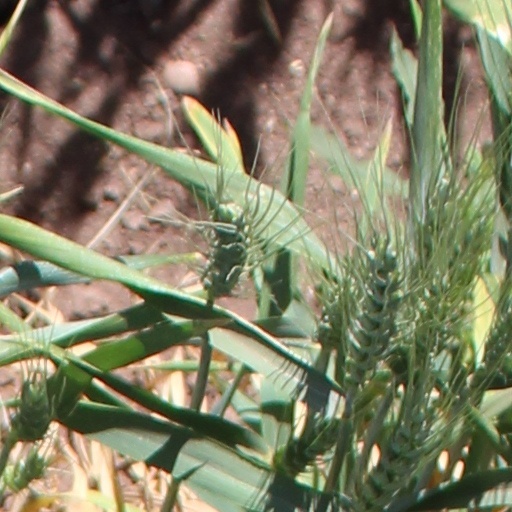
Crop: wheat